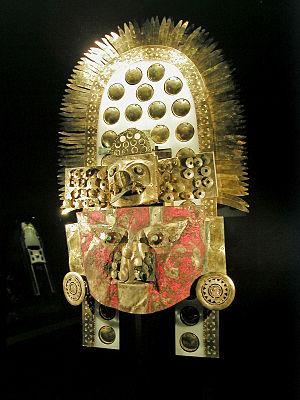
"La huaca Rajada aussi connu sous le nom de ""Sipán"", est le plus important complexe funéraire de la culture Moche découvert à ce jour. Il se situe près du village de Sipán, à 30 km à l'est de Chiclayo dans la région de Lambayeque, au nord du Pérou.
Le Iᵉʳ millénaire de notre ère a commencé le 1ᵉʳ janvier de l'année suivant la naissance de Jésus et s'est achevé le 31 décembre 1000 du calendrier julien.